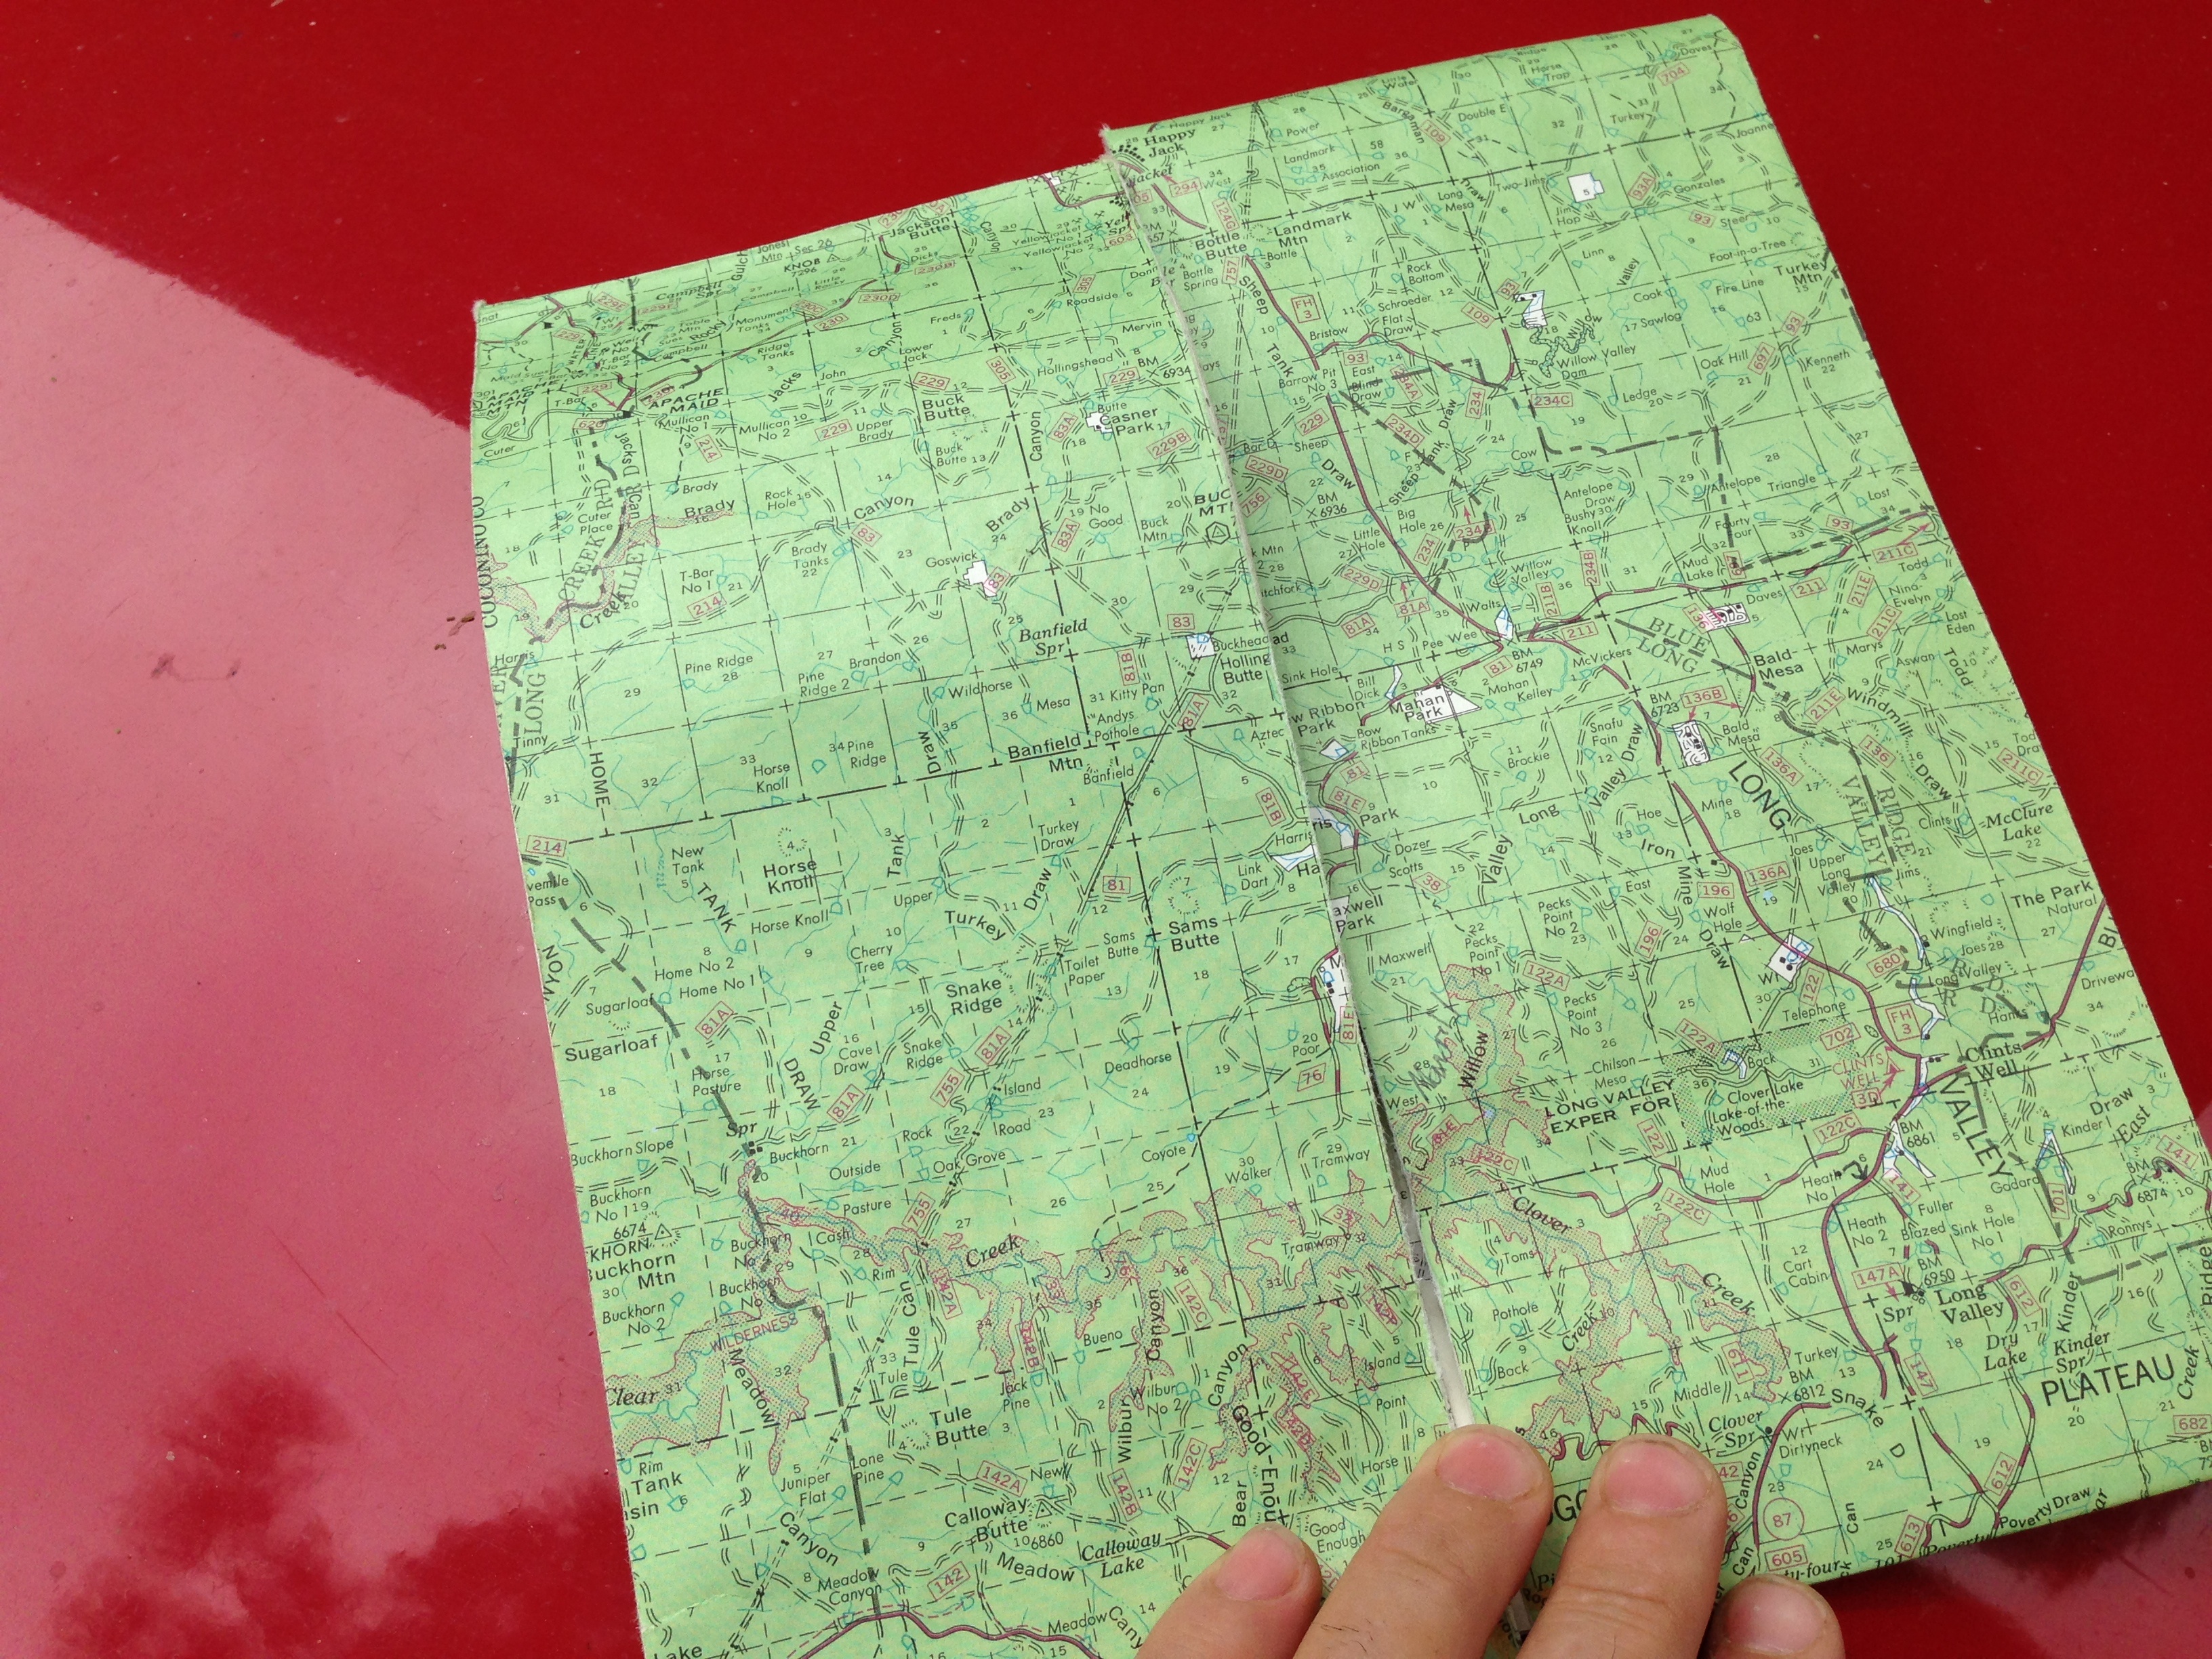
leaf, pattern, green, red, color, paper, art